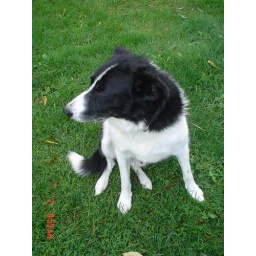
Sport  the best boy dog in the whole world